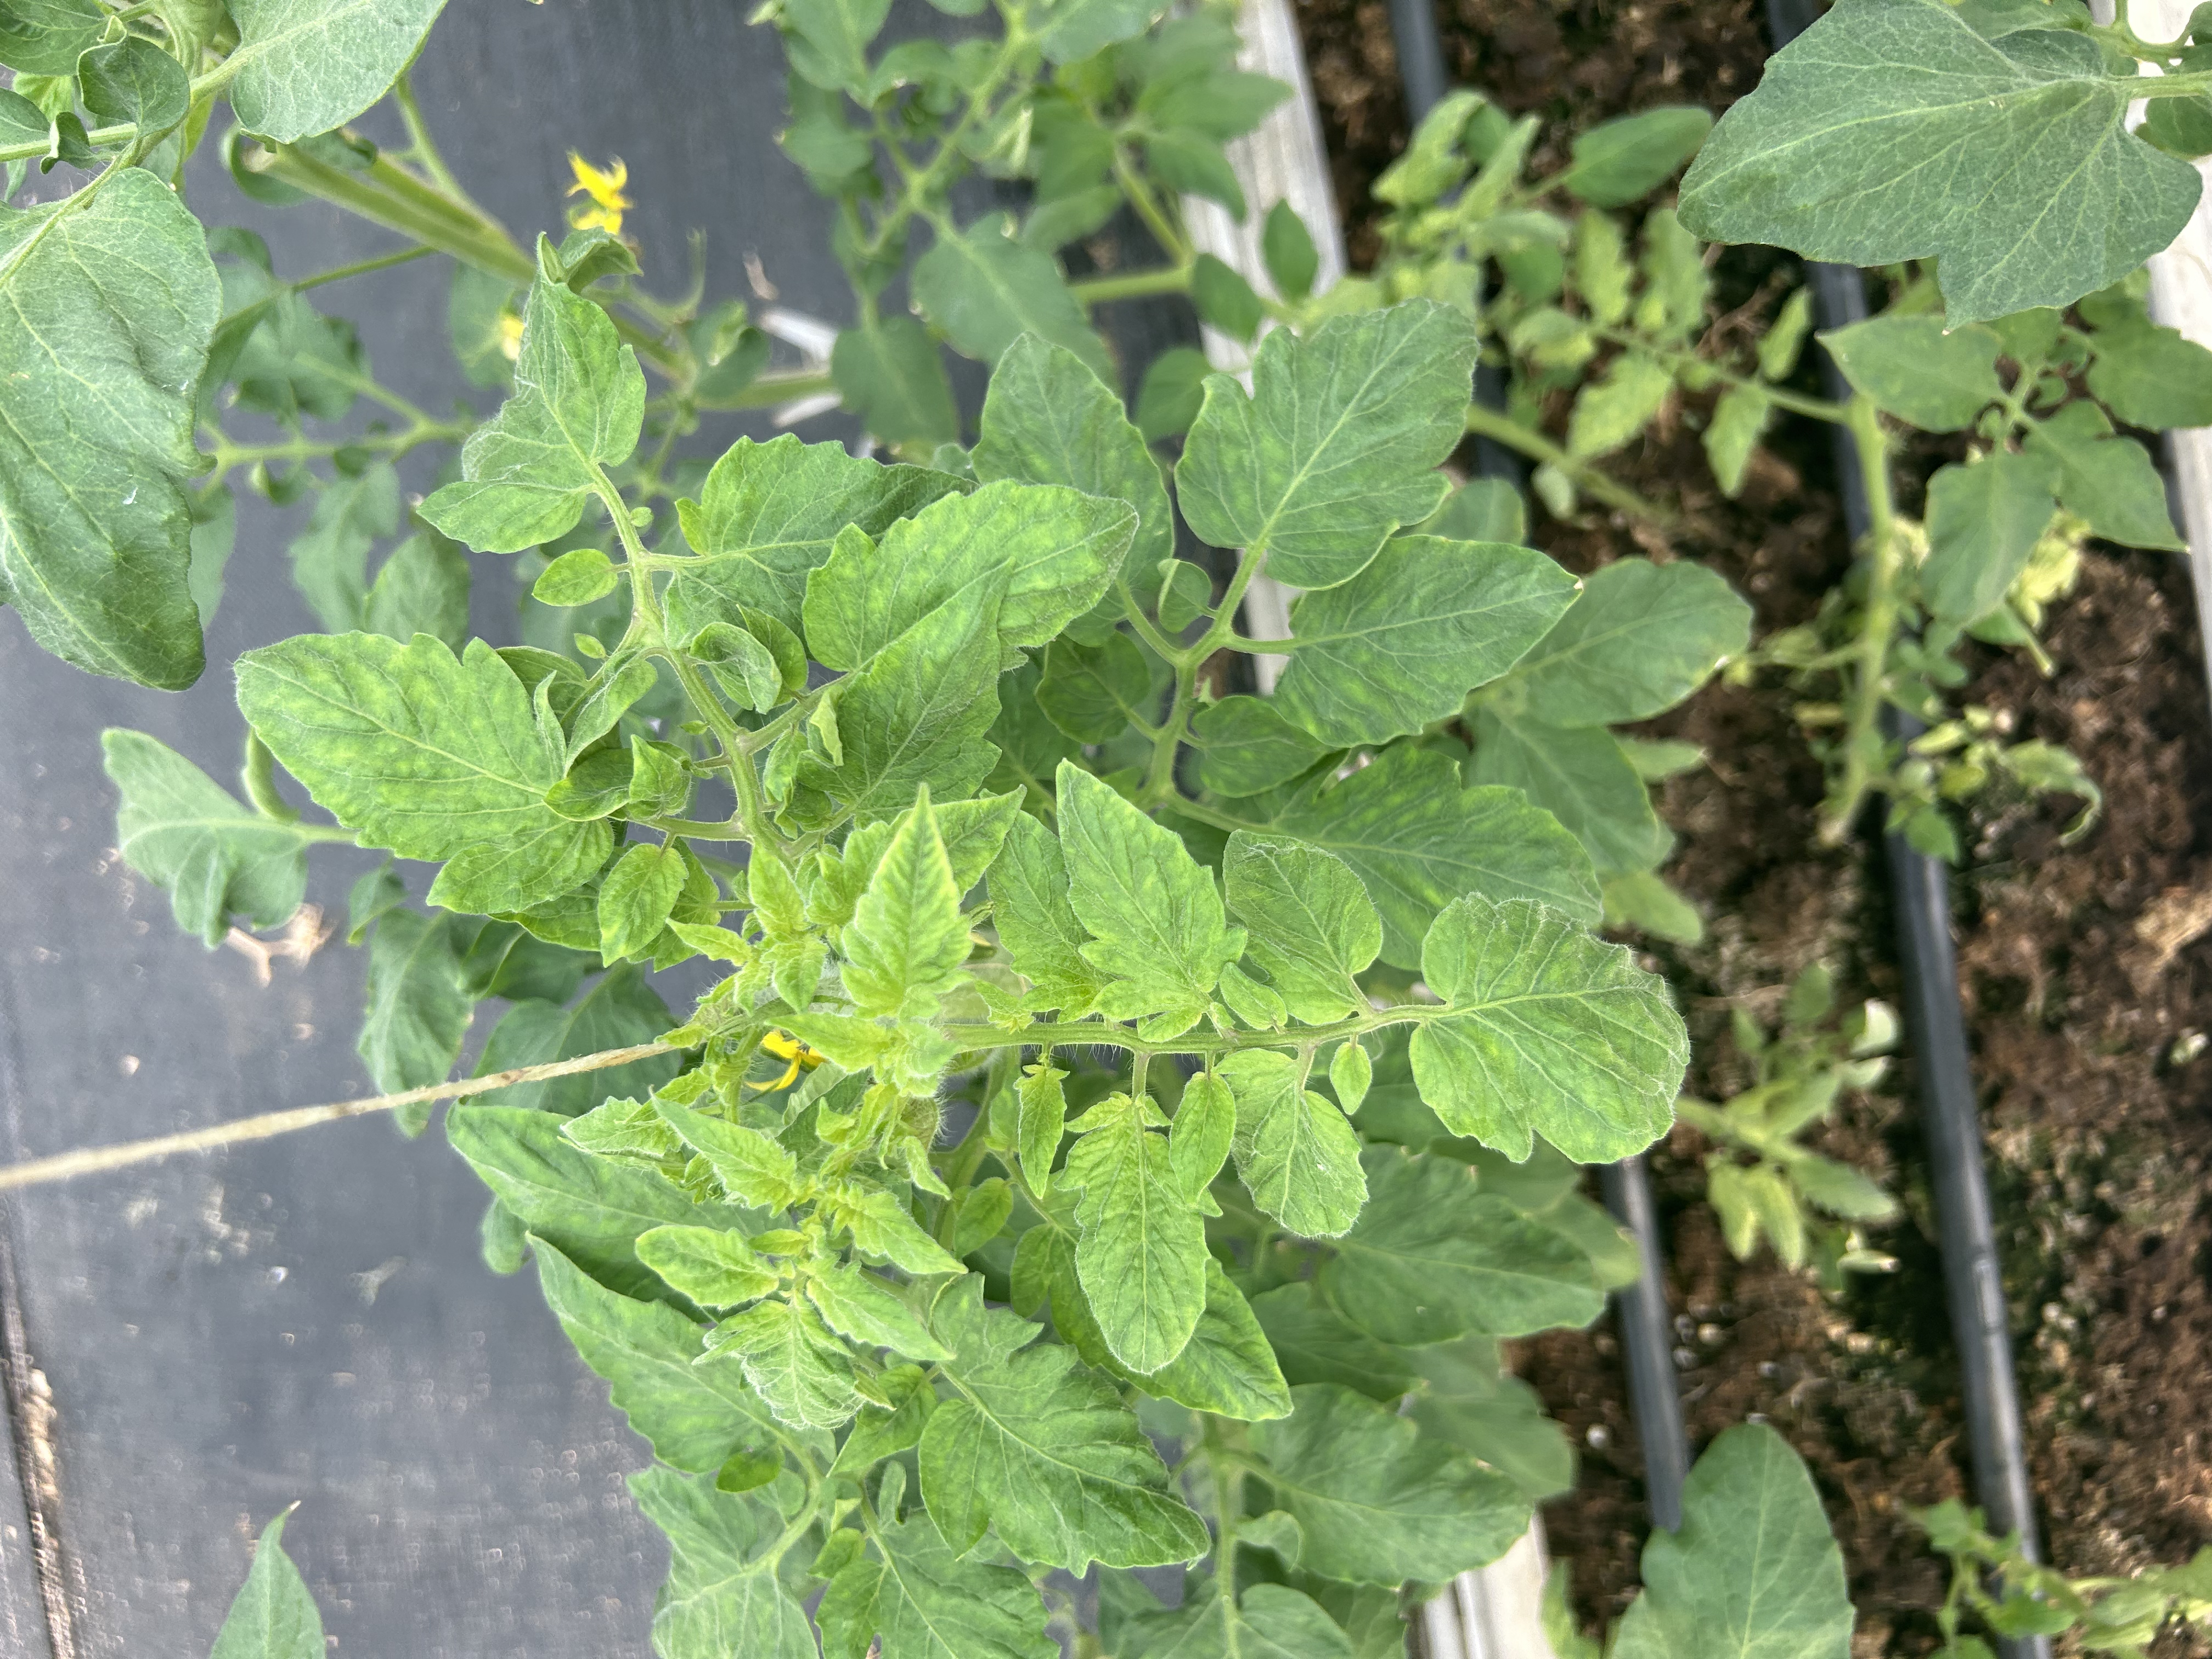
Disease: Viral